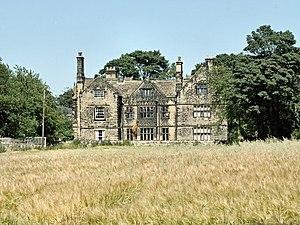
John Monckton de Serlby, dans le Nottinghamshire, était un propriétaire britannique et homme politique Whig qui siégea à la Chambre des communes entre 1727 et 1751. Il fut élevé à la pairie irlandaise en tant que premier vicomte Galway en 1727.